South Burnett Co-operative Dairy Association Factory

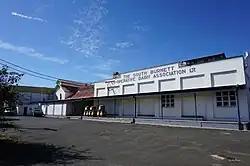
South Burnett Co-operative Dairy Association Factory, 2019

South Burnett Co-operative Dairy Association Factory is a heritage-listed former factory at Macalister Street, Murgon, South Burnett Region, Queensland, Australia. It was designed by George Gerald Hutton and built in 1929 by H Taylor. It was added to the Queensland Heritage Register on 9 November 2012.